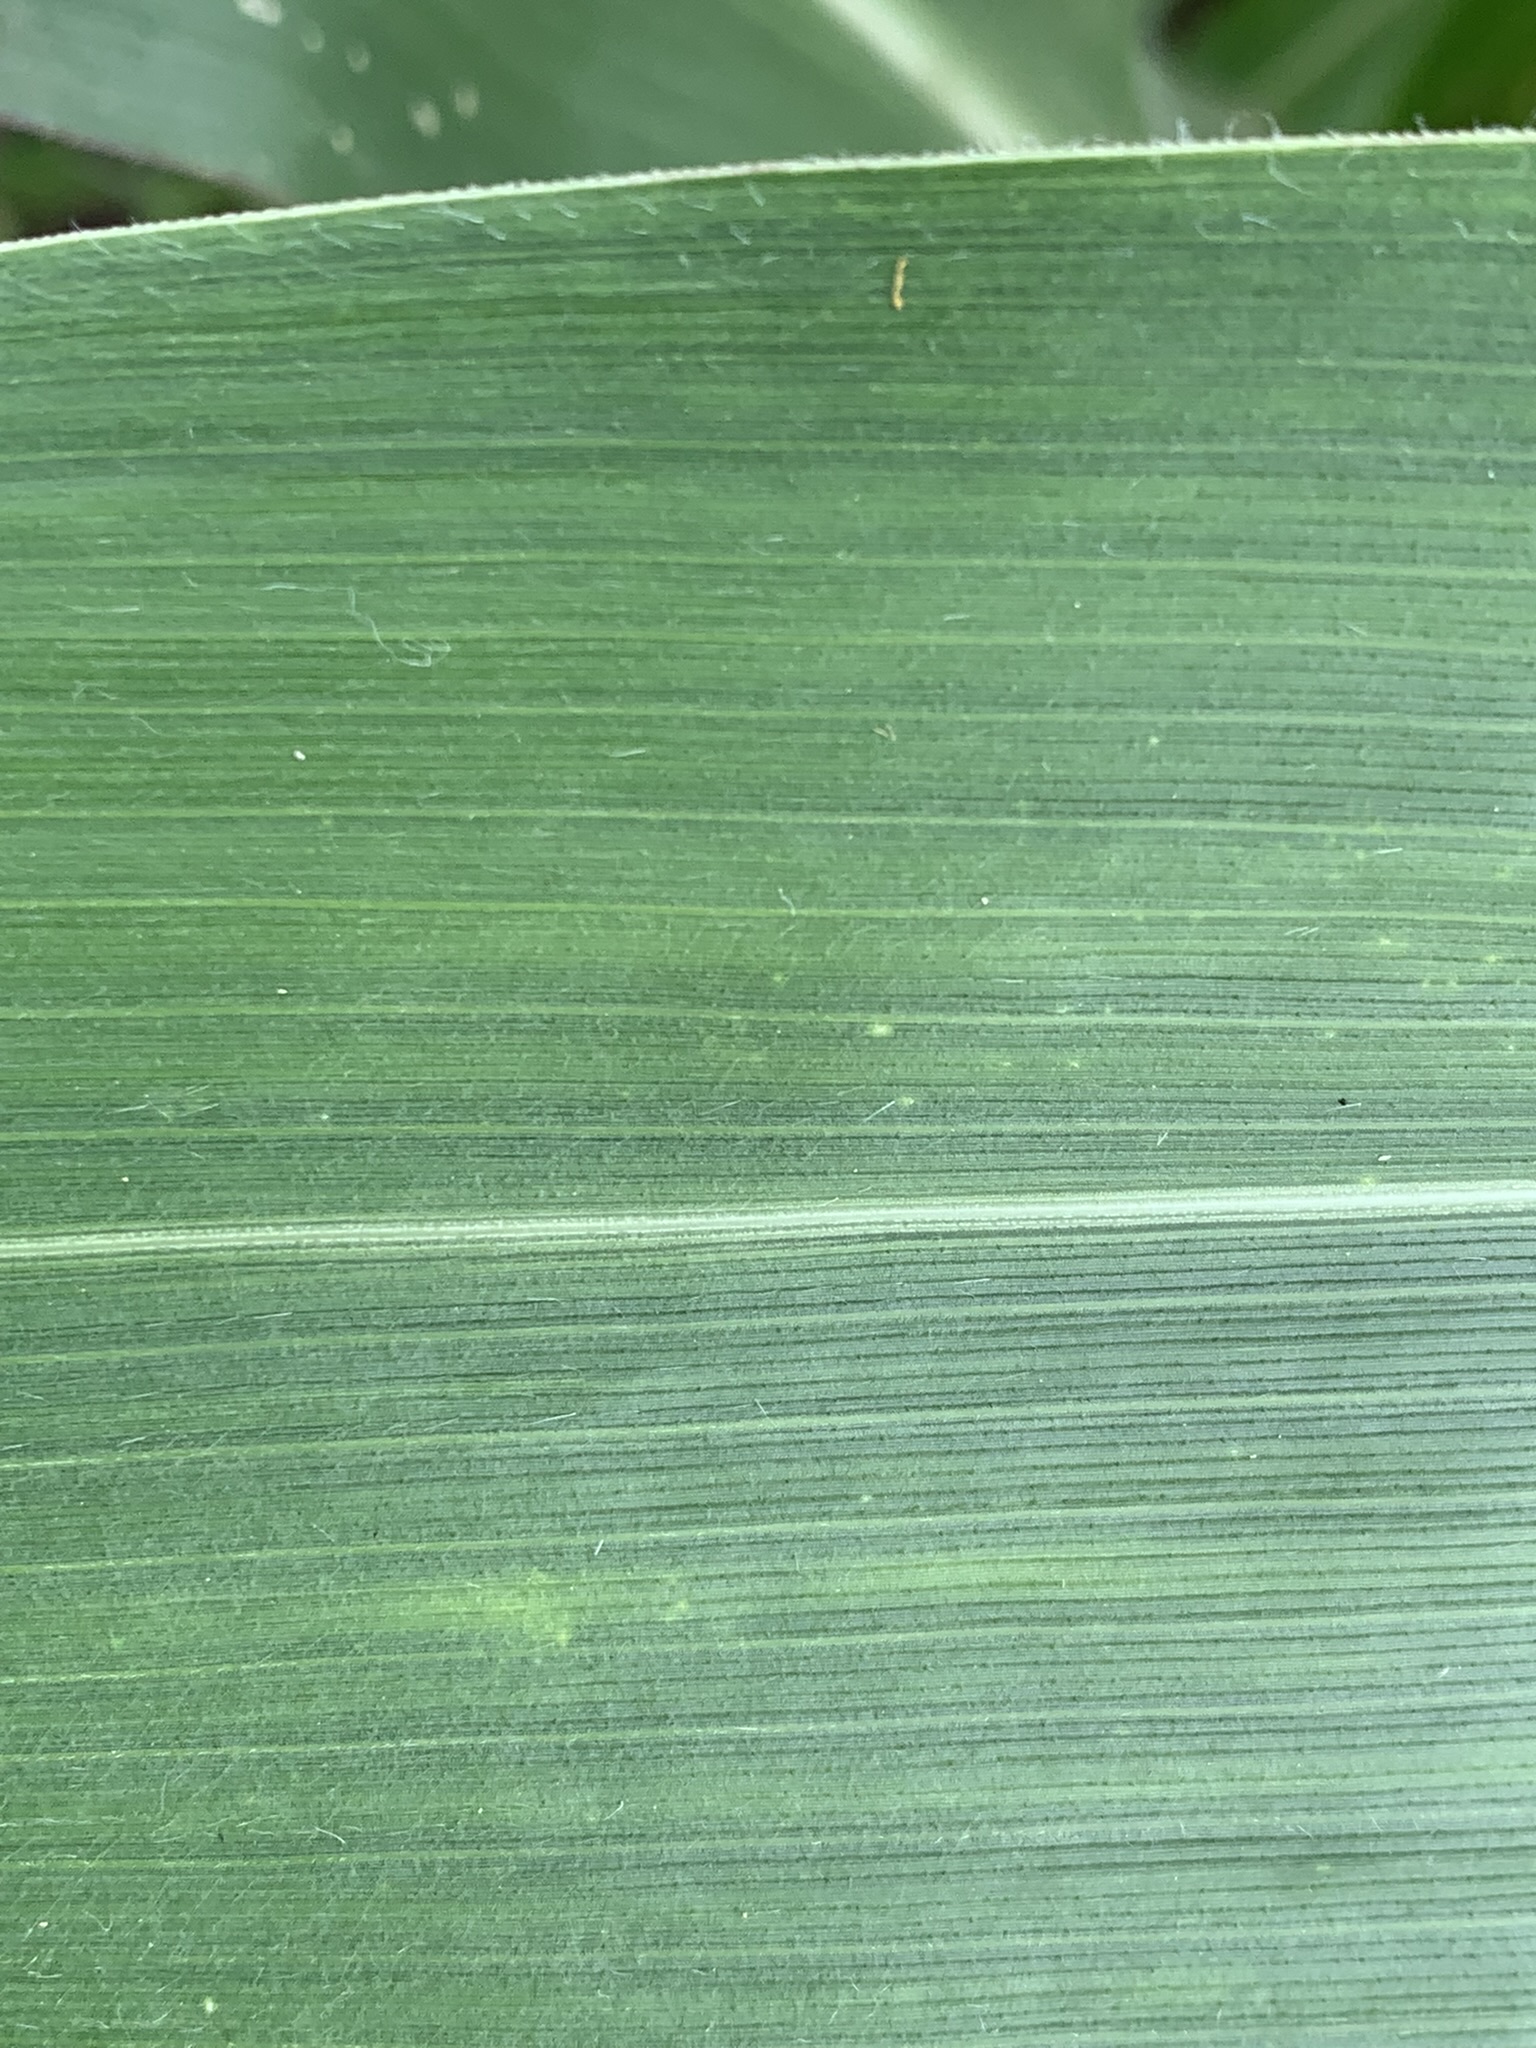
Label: Healthy